Bloomingdale Regional Public Library

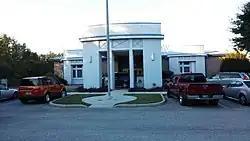
Front view

The Bloomingdale Regional Library was originally designed to lessen patron usage at the Brandon Regional Library, which was the busiest library in the Hillsborough County System, at the beginning of the 21st century. In the early stages of development, the Bloomingdale Library was often referred to as the South Brandon Library because it was expected to serve people in the FishHawk, Bloomingdale, Valrico, and Lithia areas. Though there were several discussed sites for the creation of the library, the Hillsborough County Commissioners narrowed down their selection to two locations. One of the locations was across the street from Lithia Springs Elementary School on Lithia Pinecrest Road, while the other locality was next to Bloomingdale High School on Bloomingdale Avenue. Though there were concerns regarding possible traffic congestion on Bloomingdale Avenue, the Commissioners ultimately decided to accept the latter option. This site was attractive for cost-saving reasons, as a member of the McLean family, offered to discount the acreage with an additional free acre.